Pentimento

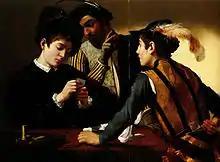
Caravaggio's "The Cardsharps"

A work by Caravaggio, "The Cardsharps" has a number of typical minor "pentimenti", altering the position of the figure on the right, which are revealed by infra-red reflectograms. These are used in discussing the painting and comparing it to another version of the subject in Bari.